Gateshead International Stadium

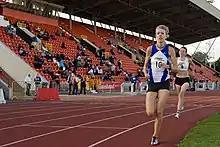
Young athletes run past the Tyne and Wear stand at Gateshead International Stadium

The success of the first Gateshead Games and their subsequent annual renewal raised the profile of the stadium and caused Gateshead Council to further their financial investment. During the 1980s, additions were made to the site infrastructure, including the building of an indoor sports hall, outdoor football pitches and a gymnasium. In 1989, the running track was again relayed, and Gateshead confirmed its reputation as a top-class athletics venue by hosting the Europa Cup (forerunner to the European Team Championships). In the 21st century, the site has been the subject of two major redevelopment projects. The first was completed in 2006, when two artificial outdoor football pitches, indoor athletic training facilities, sports science provisions and conferencing rooms were added at a cost of £15 million. The revamped stadium, funded by collaboration between One NorthEast, Sport England, and Gateshead College, among others, was opened on 12 May 2006 by Sebastian Coe.